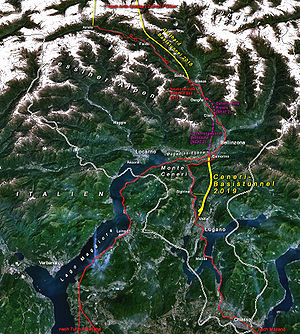
Ceneri-Basistunnelen
Gotthard- og Ceneri-Basistunnelerne. Bemærk at ruten gennem Luino følger søbredderne.
Ceneri-Basistunnelen er en jernbanetunnel, som er under bygning i Kanton Ticino i Schweiz. Tunnelen kommer til at føre under Monte Ceneri mellem Camorino på Magadino-sletten og Vezia nær Lugano. Denne tunnel er endnu en del af Neue Eisenbahn-Alpentransversale, NEAT. Når den står færdig, vil Ceneri-Basistunnelen blive en vigtig tilgangsrute til Gotthard-Basistunnelen, da den eksisterende forholdsvis stejle forbindelse over Monte Ceneri hverken er egnet til højhastighedstog eller tunge godstog. En anden tilgangsrute er Luino-forbindelsen langs Lago Maggiore, som er på vej til at blive opgraderet af Italien i forbindelse med åbningen af Gotthard-Basistunnelen. Begge forbindelser mødes på Magadino-sletten i den fremtidige Camorino-streng.